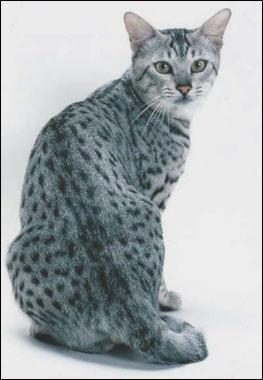
Egyptian Mau